Stonewall Jackson Monument

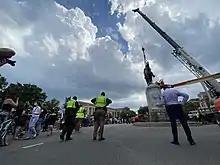
Removal of the Stonewall Jackson statue, on July 1, 2020

There was opposition to the commissioning of the statues along Monument Avenue from the very onset, with John Mitchell, a black city councilman, in the 1870s, strongly opposing paying tribute to "blood and treason" and paying for these statues with public funds. He vowed there would come a time when African Americans would be there to take these statues down. More recently, the statues on Monument Avenue have come under scrutiny after the murder of George Floyd and the renewed global attention on the importance of the Black Lives Matter Movement. The movement was founded in 2013 in response to the acquittal of Trayvon Martin's killer. It aims "to eradicate white supremacy and build local power to intervene in violence inflicted on Black communities by the state and vigilantes". Through protesting, the BLM movement seeks to illustrate how statues of Confederate commanders came to symbolize the lack of freedom, liberty and justice black people had, historically and today. With Richmond being a focal point for celebration of the Confederate cause, BLM protests were extensive with great importance placed on the need to remove statues of Confederate generals, one of whom is Thomas Jackson. The statues are now widely viewed as paying tribute to the Lost Cause, particularly the gradual rationalization of the necessity of institutionalized slavery and the perpetuation of racial inequalities. As part of the BLM protests, Jackson's monument was vandalized and on July 1, 2020, the equestrian statue was removed on the mayor's orders, with the base the only remaining feature. His statue along with James Stewart, Jefferson Davis, Matthew Maury and later Robert E. Lee were removed while the Arthur Ashe monument is the only remaining one. The shifting status quo is perhaps best described in a letter to the Richmond Mayor, Levar Stoney and members of the Monument Avenue Commission from descendants of Thomas Jackson. They requested the removal of the Jackson statue as well as all Confederate statues along this Avenue as in their opinion they are overt symbols of racism and white supremacy and they recognize the need to stop commemorating symbols of racial injustice. This represented a global shift away from honoring figures who attempted to maintain great inequalities in society, as issues of racial injustice and discrimination are being addressed and publicly condemned.